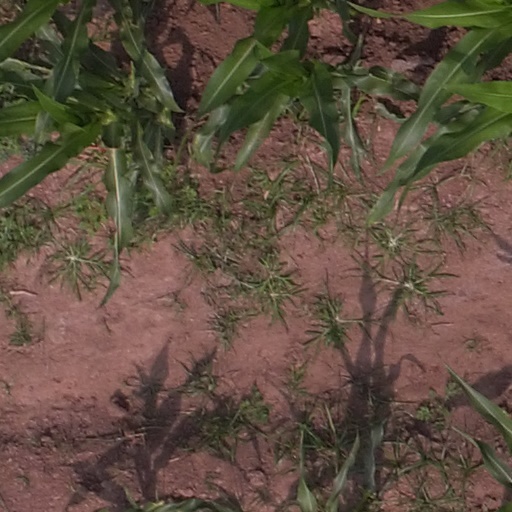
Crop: maize; corn